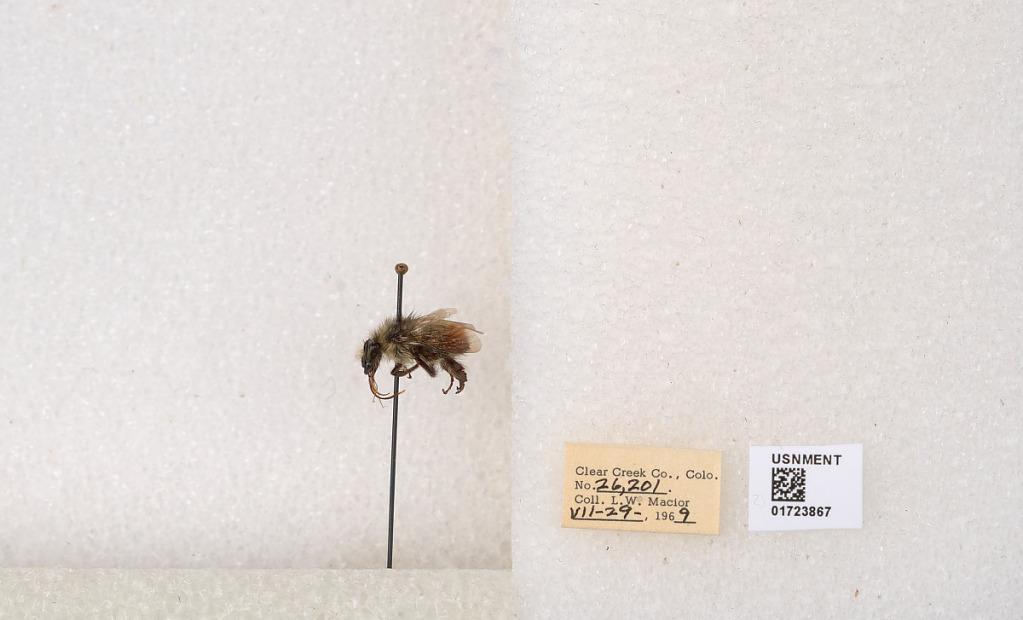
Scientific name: Bombus flavifrons Cresson
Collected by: L. Macior
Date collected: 1969-7-29
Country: United States
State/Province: Colorado
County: Clear Creek
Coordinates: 39.6891, -105.644